Murmansk Initiative

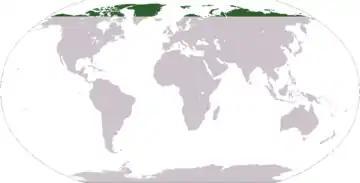
Map indicating the area within the Arctic Circle

On October 1, 1987, Mikhail Gorbachev gave a speech to the city of Murmansk that marked the beginning of a change in foreign policy that would be called the ‘Murmansk Initiative’. In the speech, Gorbachev discussed hopes for nuclear disarmament and more diplomacy with regards to the Arctic. He stated that the Soviet Union's military-industrial complex was a barrier to these peaceful discussions and spoke of the importance of the Arctic as a meeting place of three continents (Europe, Asia, and the Americas) and of ongoing security concerns. His speech invited all those in the Arctic region to engage in discussions about establishing a nuclear-free zone, restricting naval activity, and encouraged peaceful cooperation on topics like resource extraction, scientific exploration, issues of indigenous peoples, environmental protection, and northern shipping routes. The speech had been called the beginning of the end of the Cold War in the Arctic.